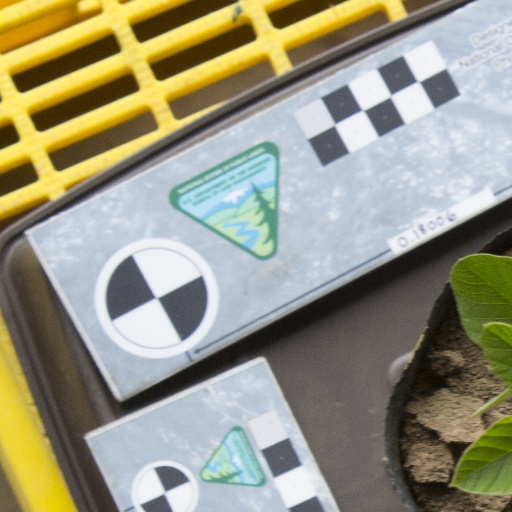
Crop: soybean